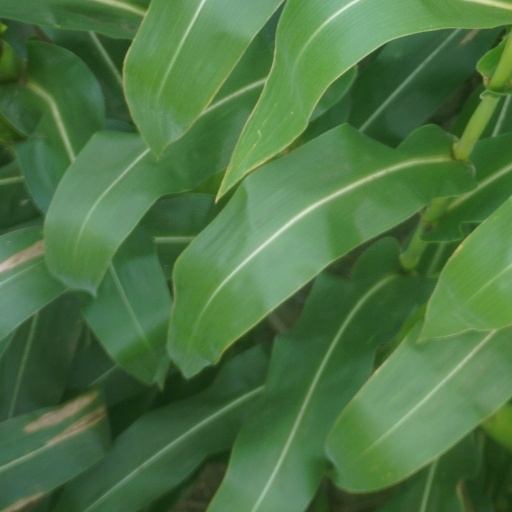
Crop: maize; corn